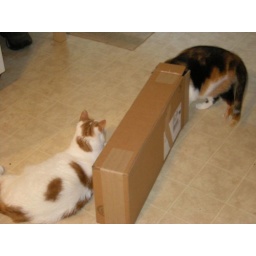
Both cats worked to turn the box around and on its side. Julia eventually climbed on top.